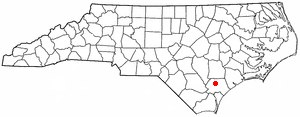
Watha est une ville américaine située dans le comté de Pender dans l'État de Caroline du Nord. En 2010, sa population était de 190 habitants.